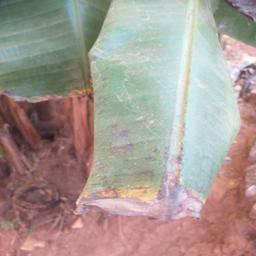
Label: MALBHOG LEAF